Royal Priors Shopping Centre

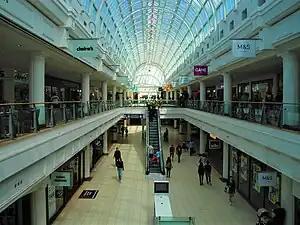
Centre interior in 2019

Royal Priors Shopping Centre is a two-storey shopping precinct located in the town of Leamington Spa, England.